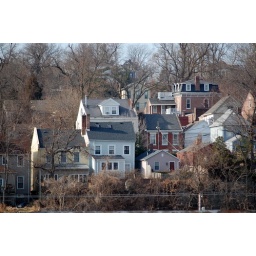
Cute town sitting on the hill in Alton, Il.